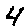
Label: 4